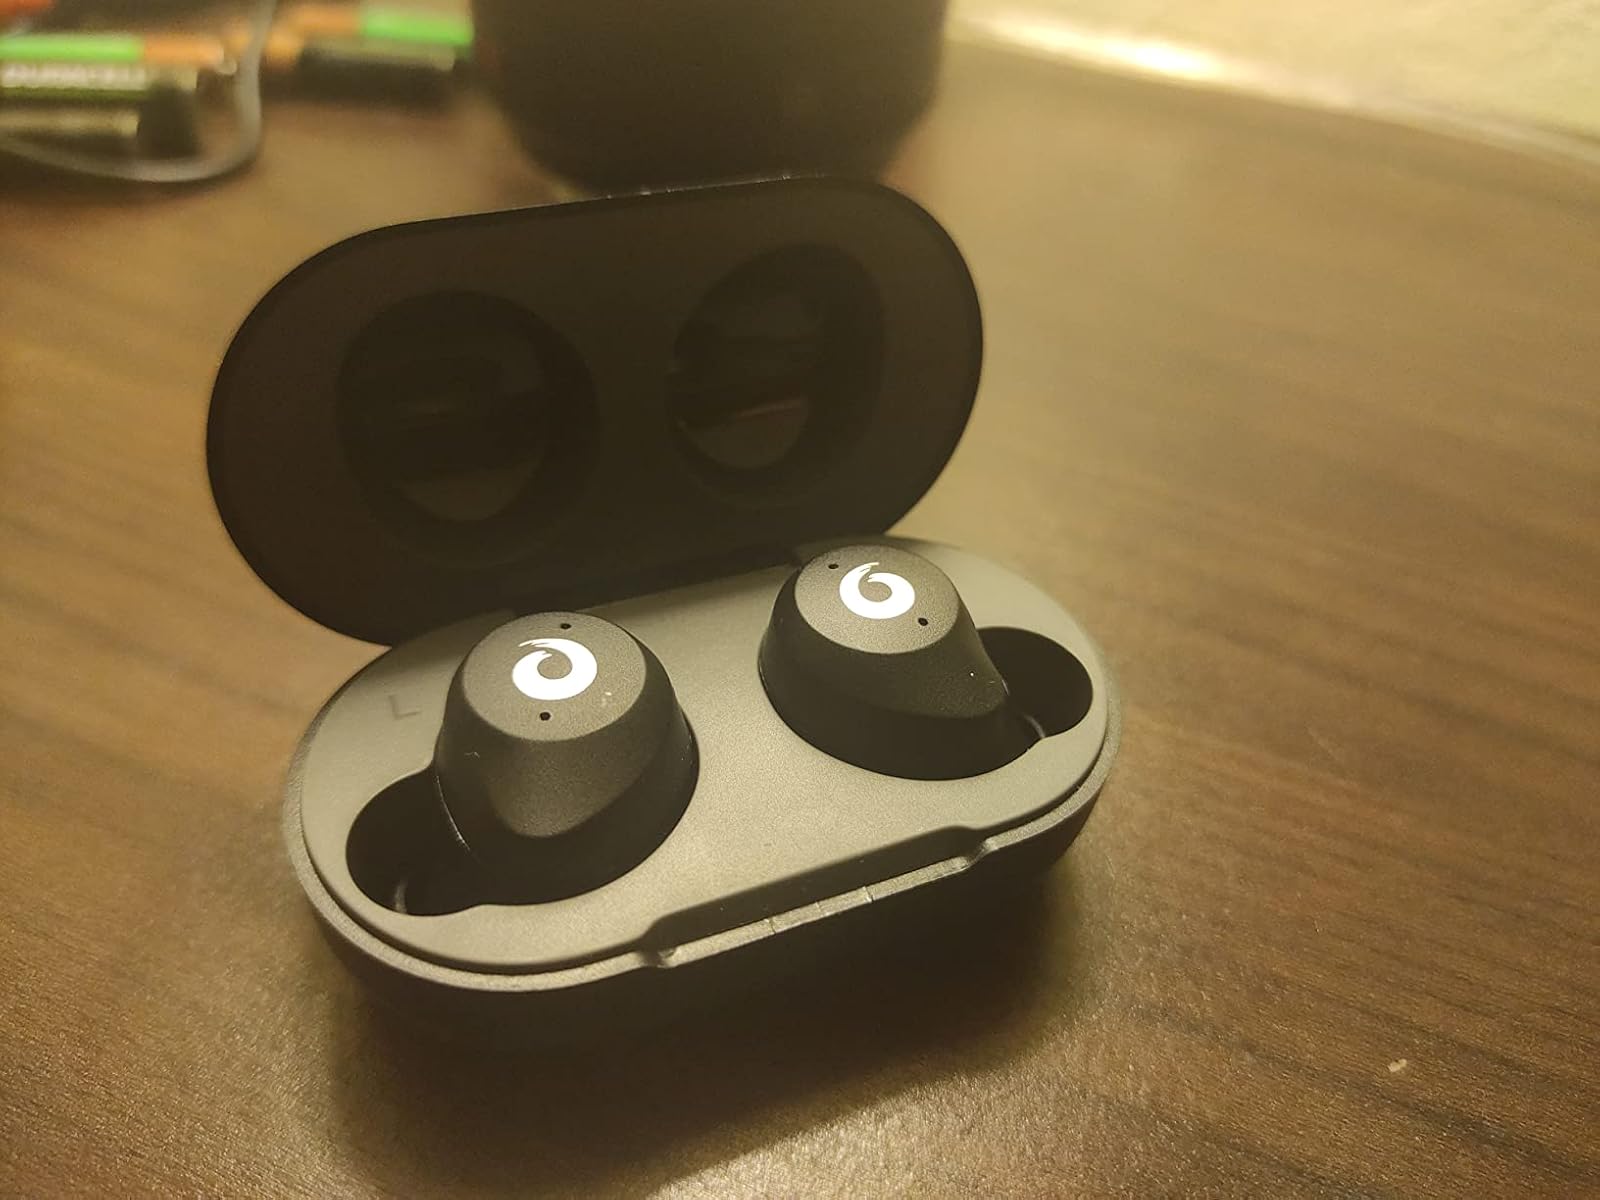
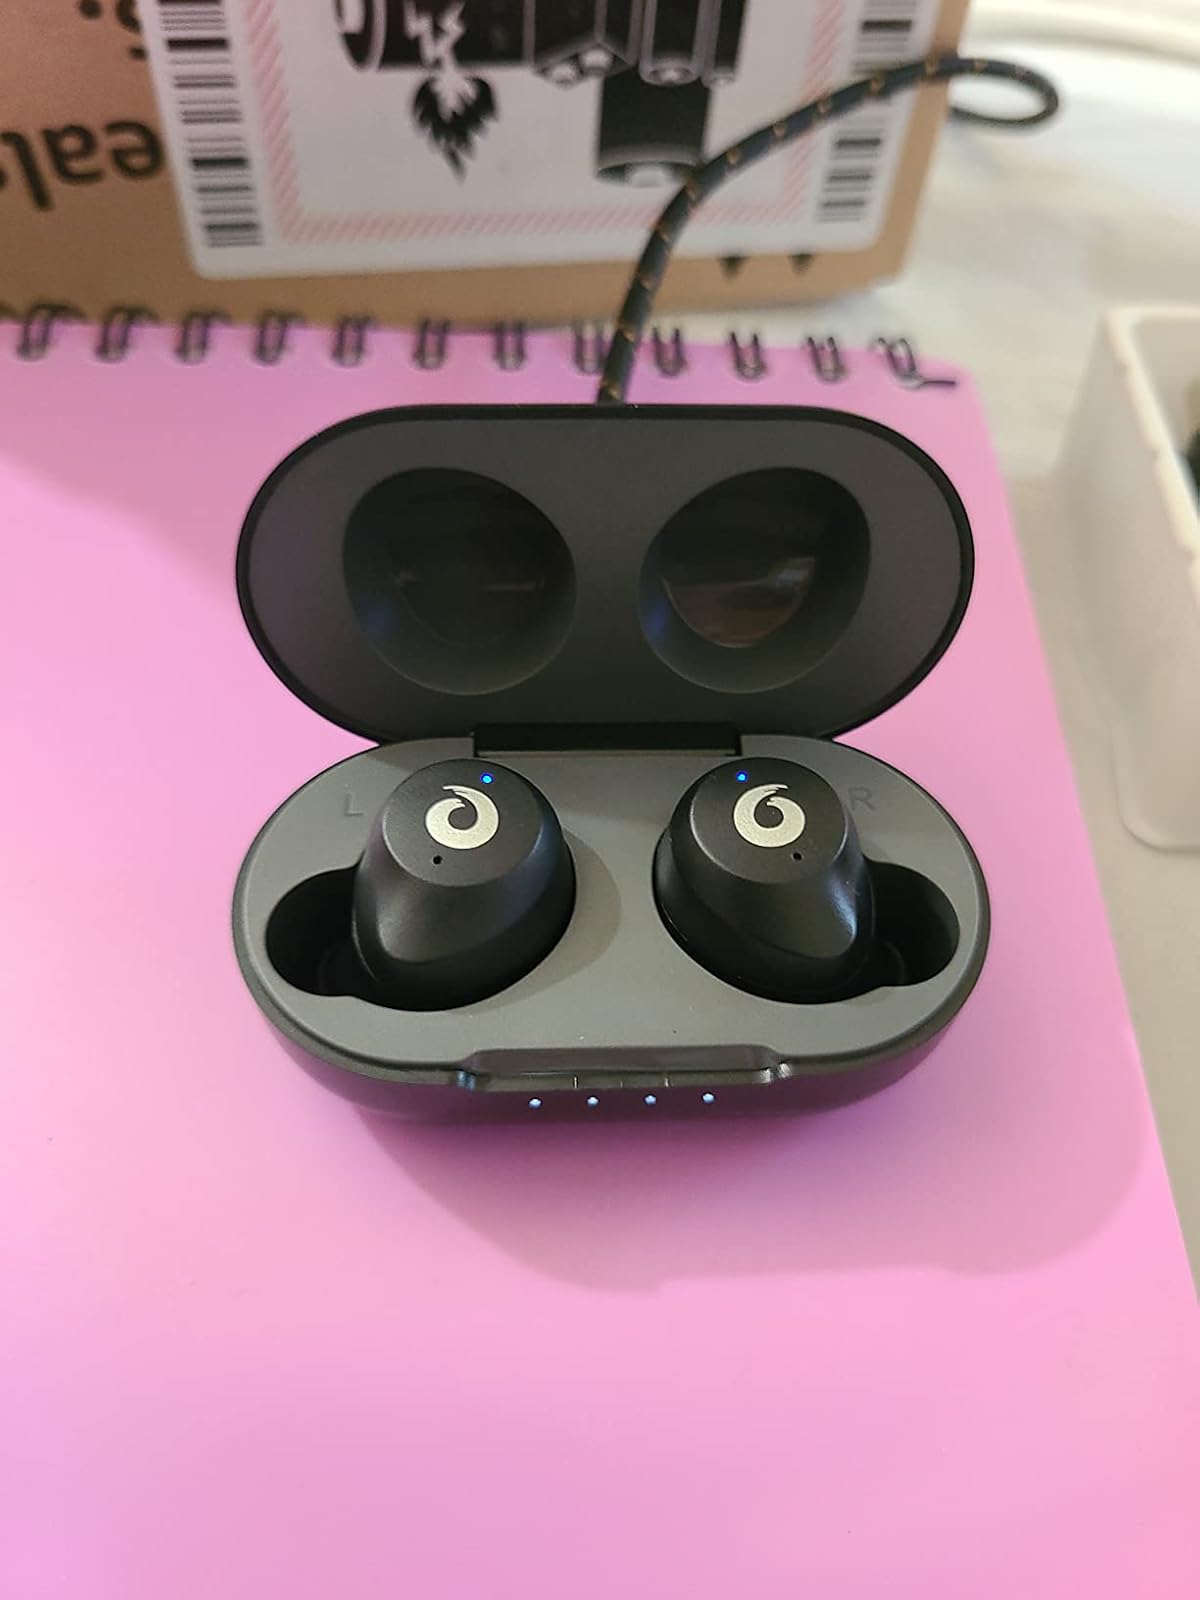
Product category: earbuds
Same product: yes